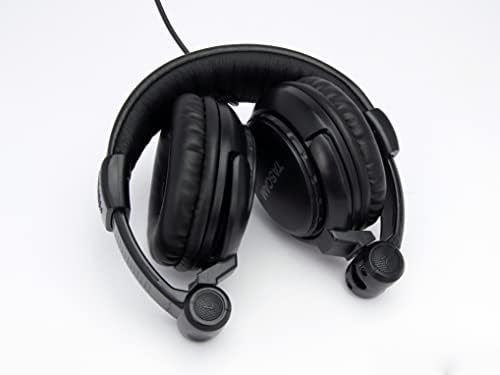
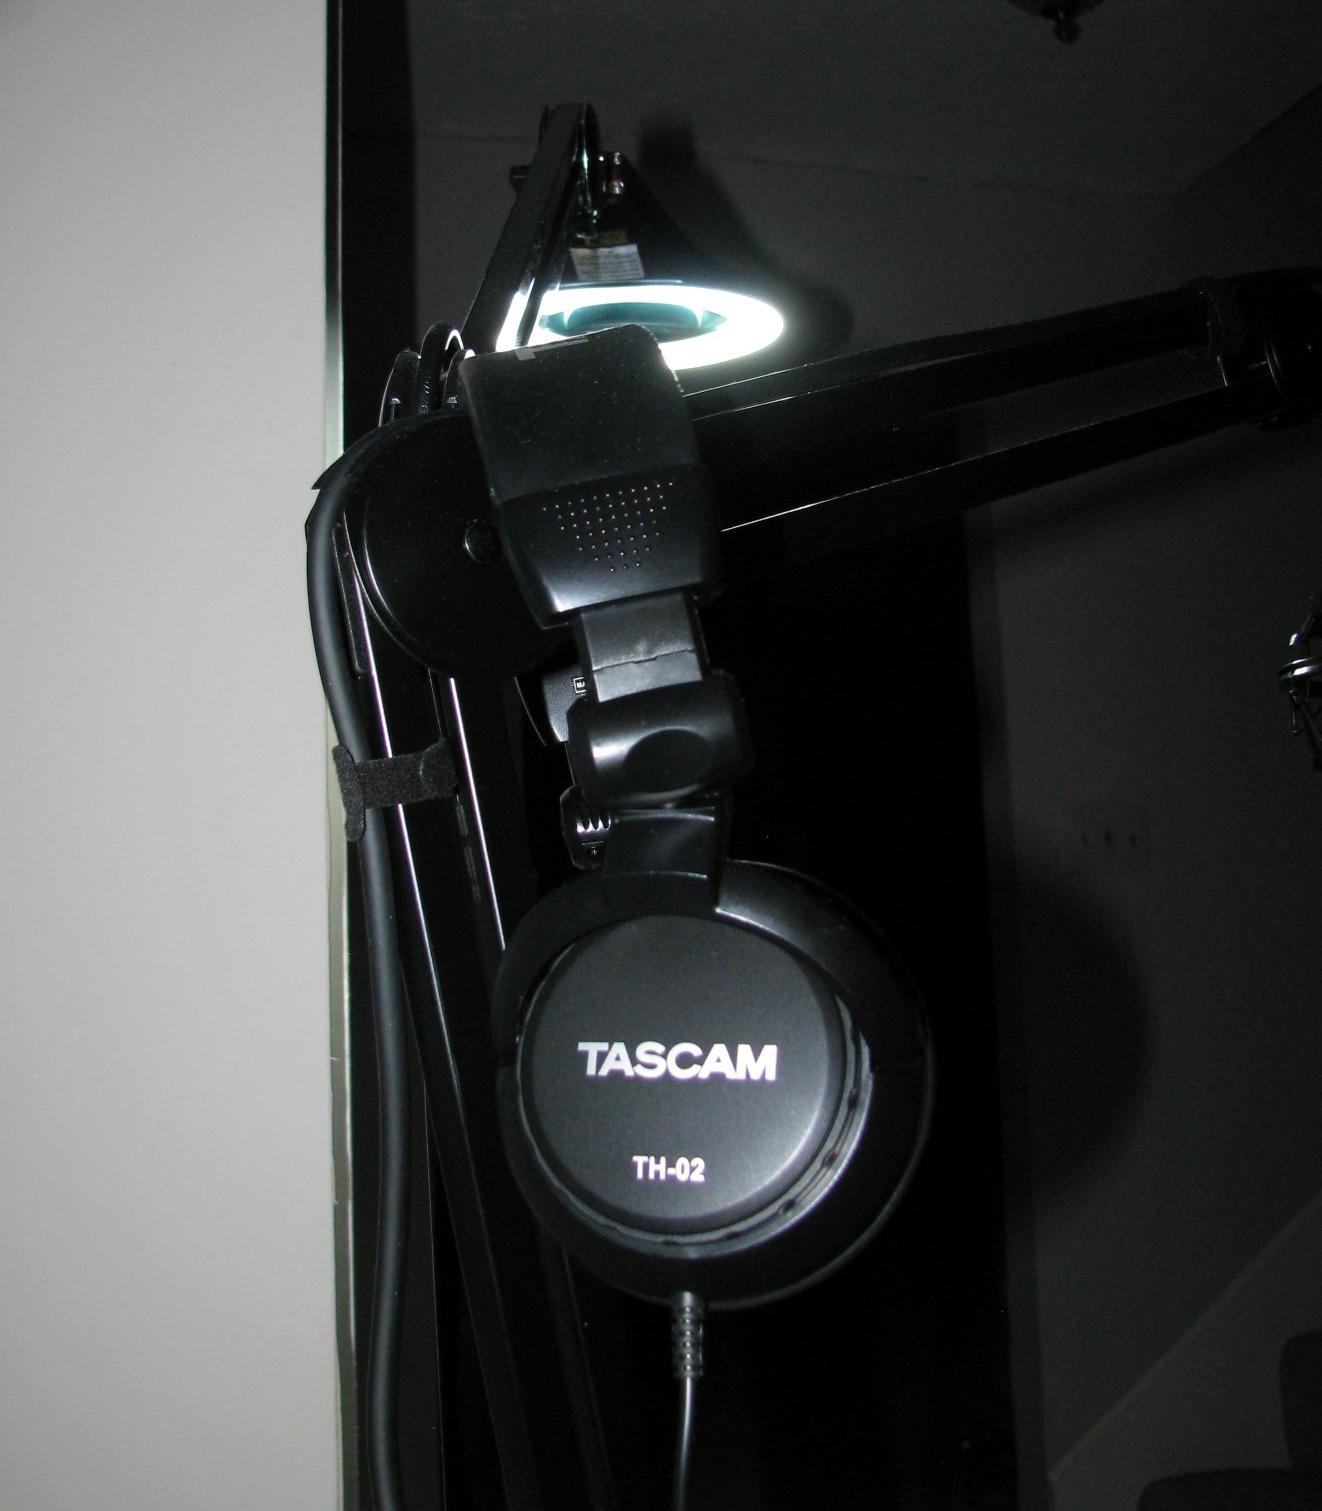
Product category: headphones
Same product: yes